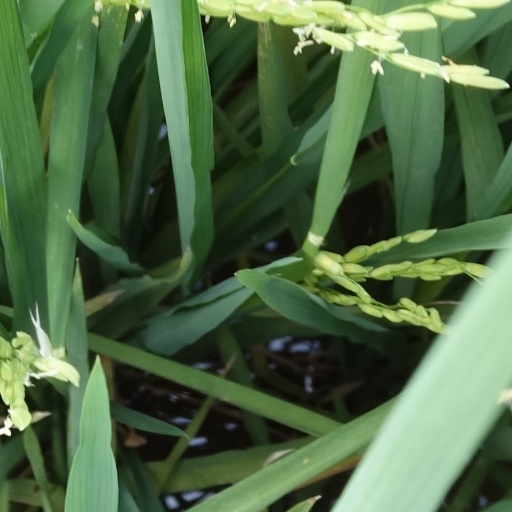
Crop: rice